KSRV-FM

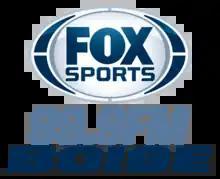
Logo for Fox Sports Boise

The weekday lineup currently consists of "2 Pros and a Cup of Joe" with LaVar Arrington, Brady Quinn & Jonas Knox from 4:00 AM until 7:00 AM, "The Dan Patrick Show" from 7:00 AM until 10:00 AM, followed by "The Herd with Colin Cowherd" from 10:00 AM until 1:00 PM. Afternoon and evening programming features "The Doug Gottlieb Show" from 1:00 PM until 4:00 PM, and "The Odd Couple" with Chris Broussard and Rob Parker from 5:00 PM until 8:00 PM.